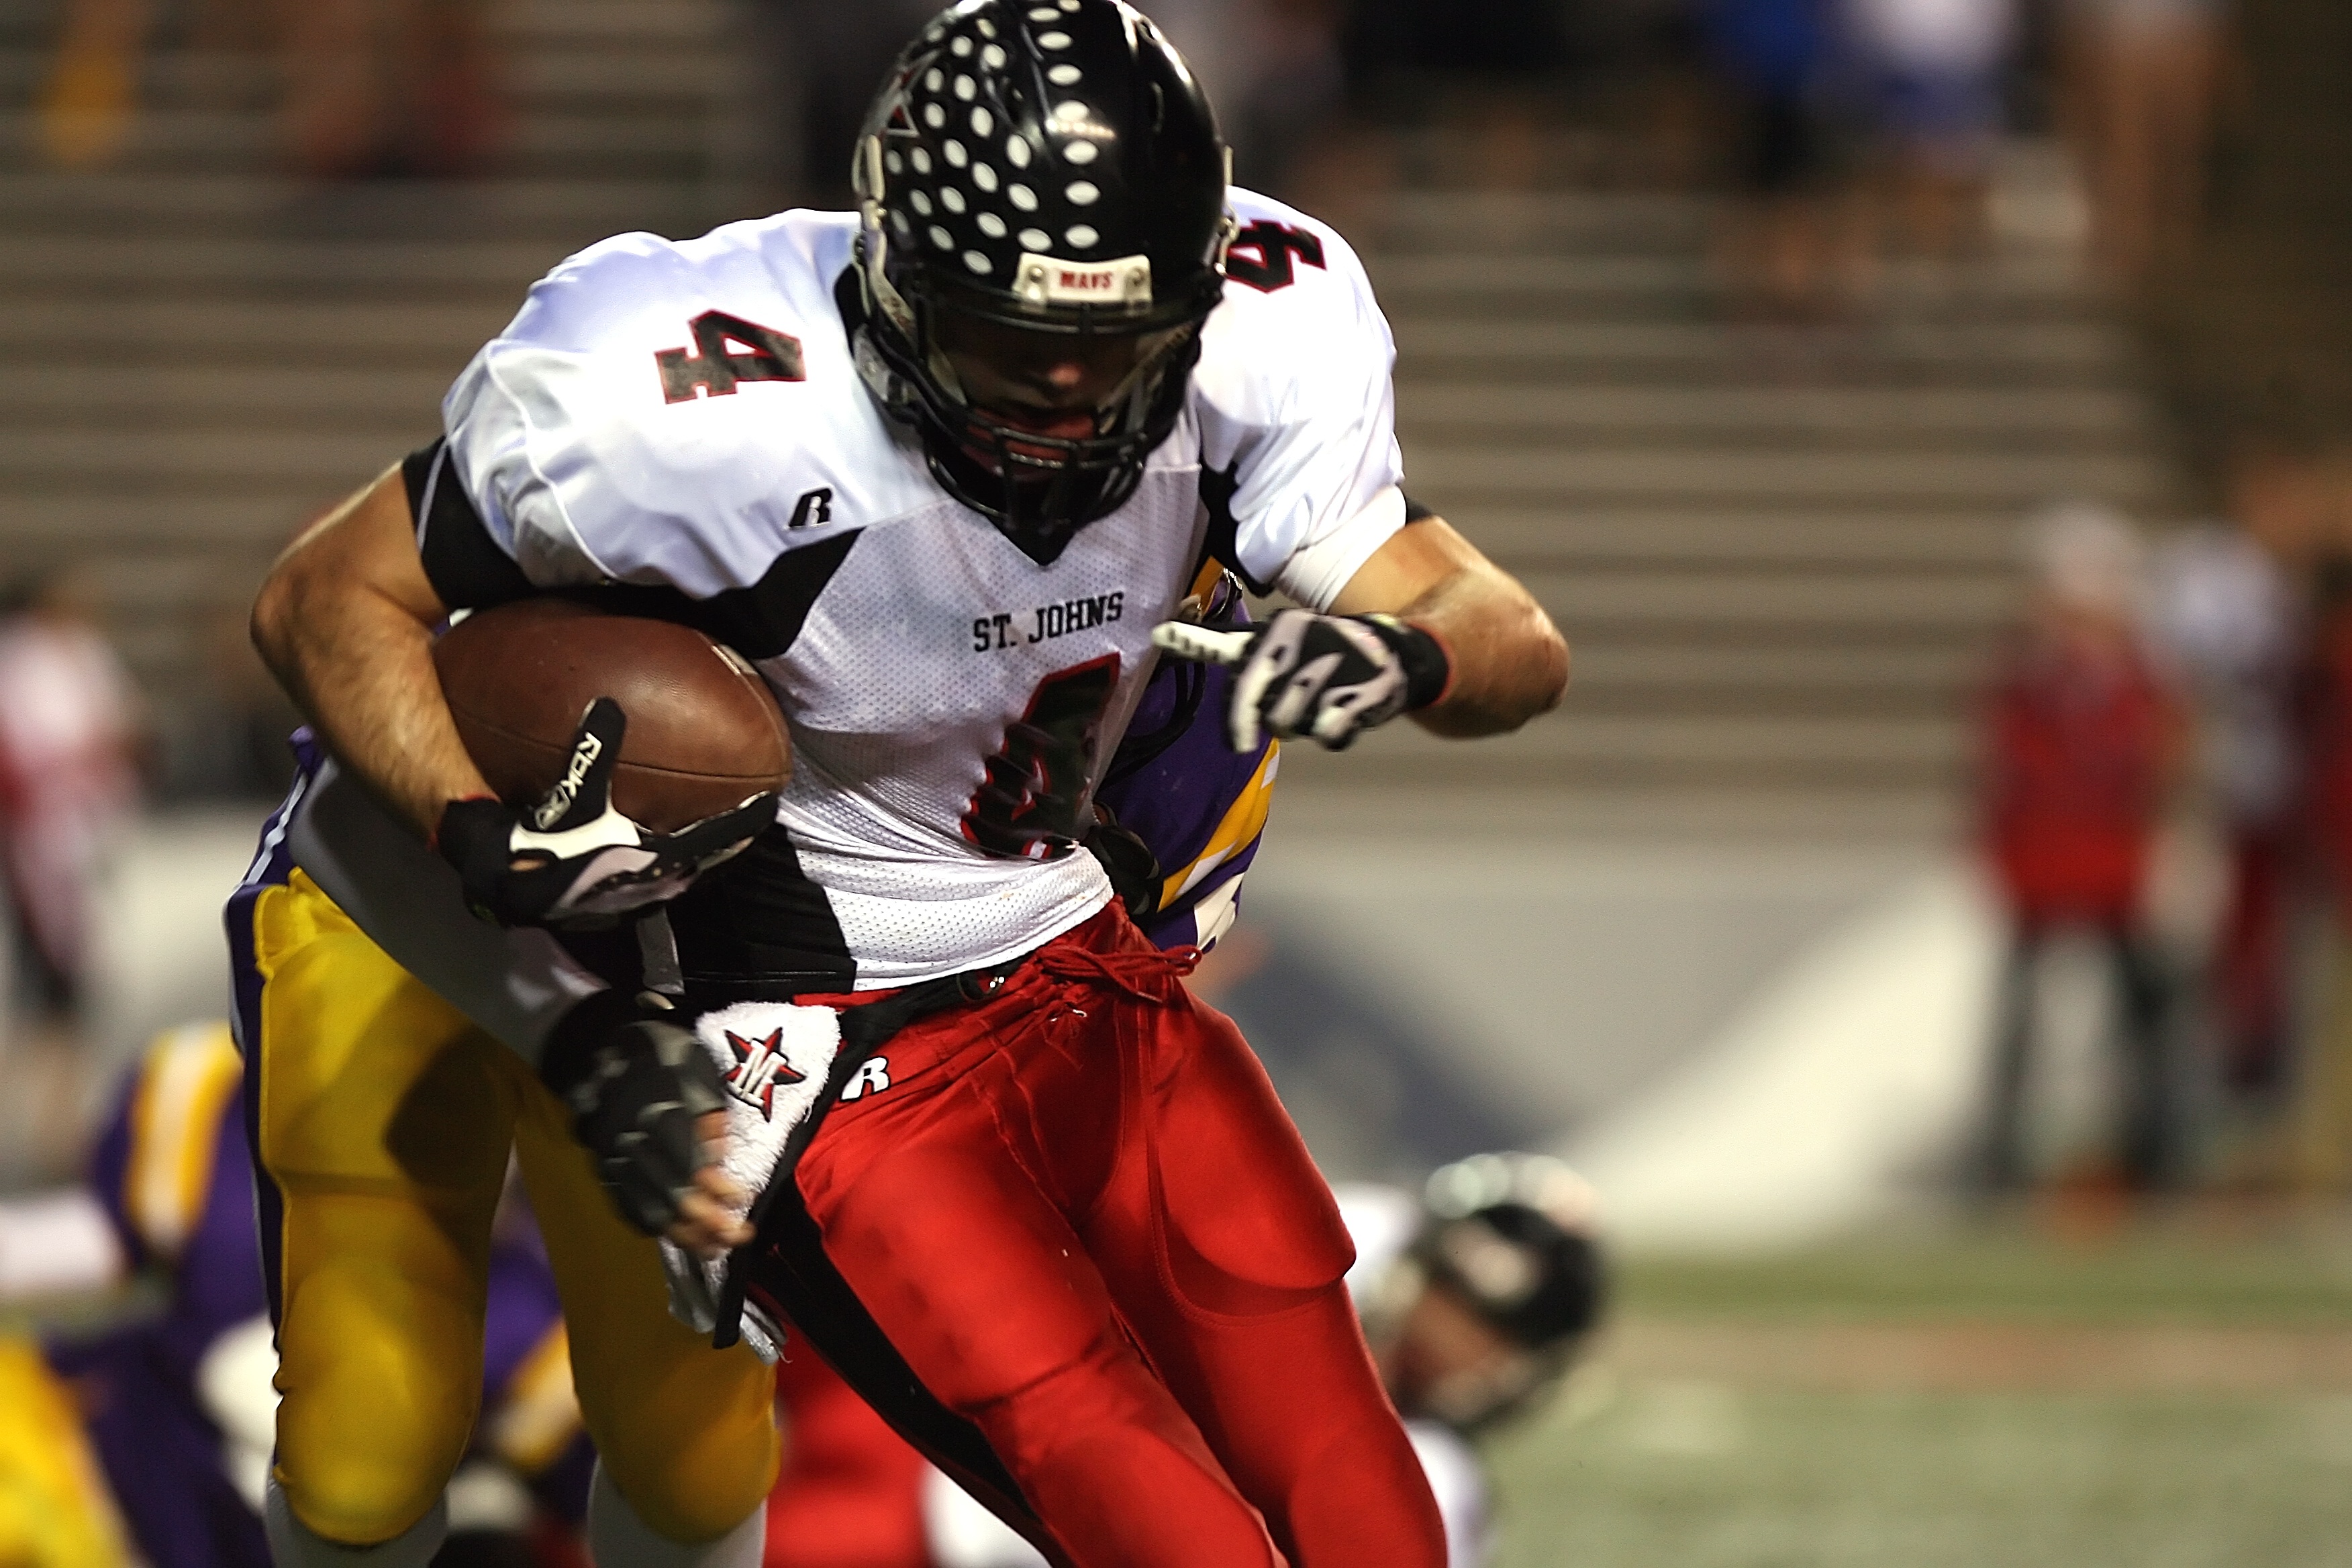
sport, leather, field, game, play, action, soccer, football, player, competition, team, american football, sports, helmet, ball, uniform, athlete, tackle, football player, american football player, football american, ball carrier, running back, football game, pigskin, football helmet, action photo, baseball positions, football equipment and supplies, gridiron football